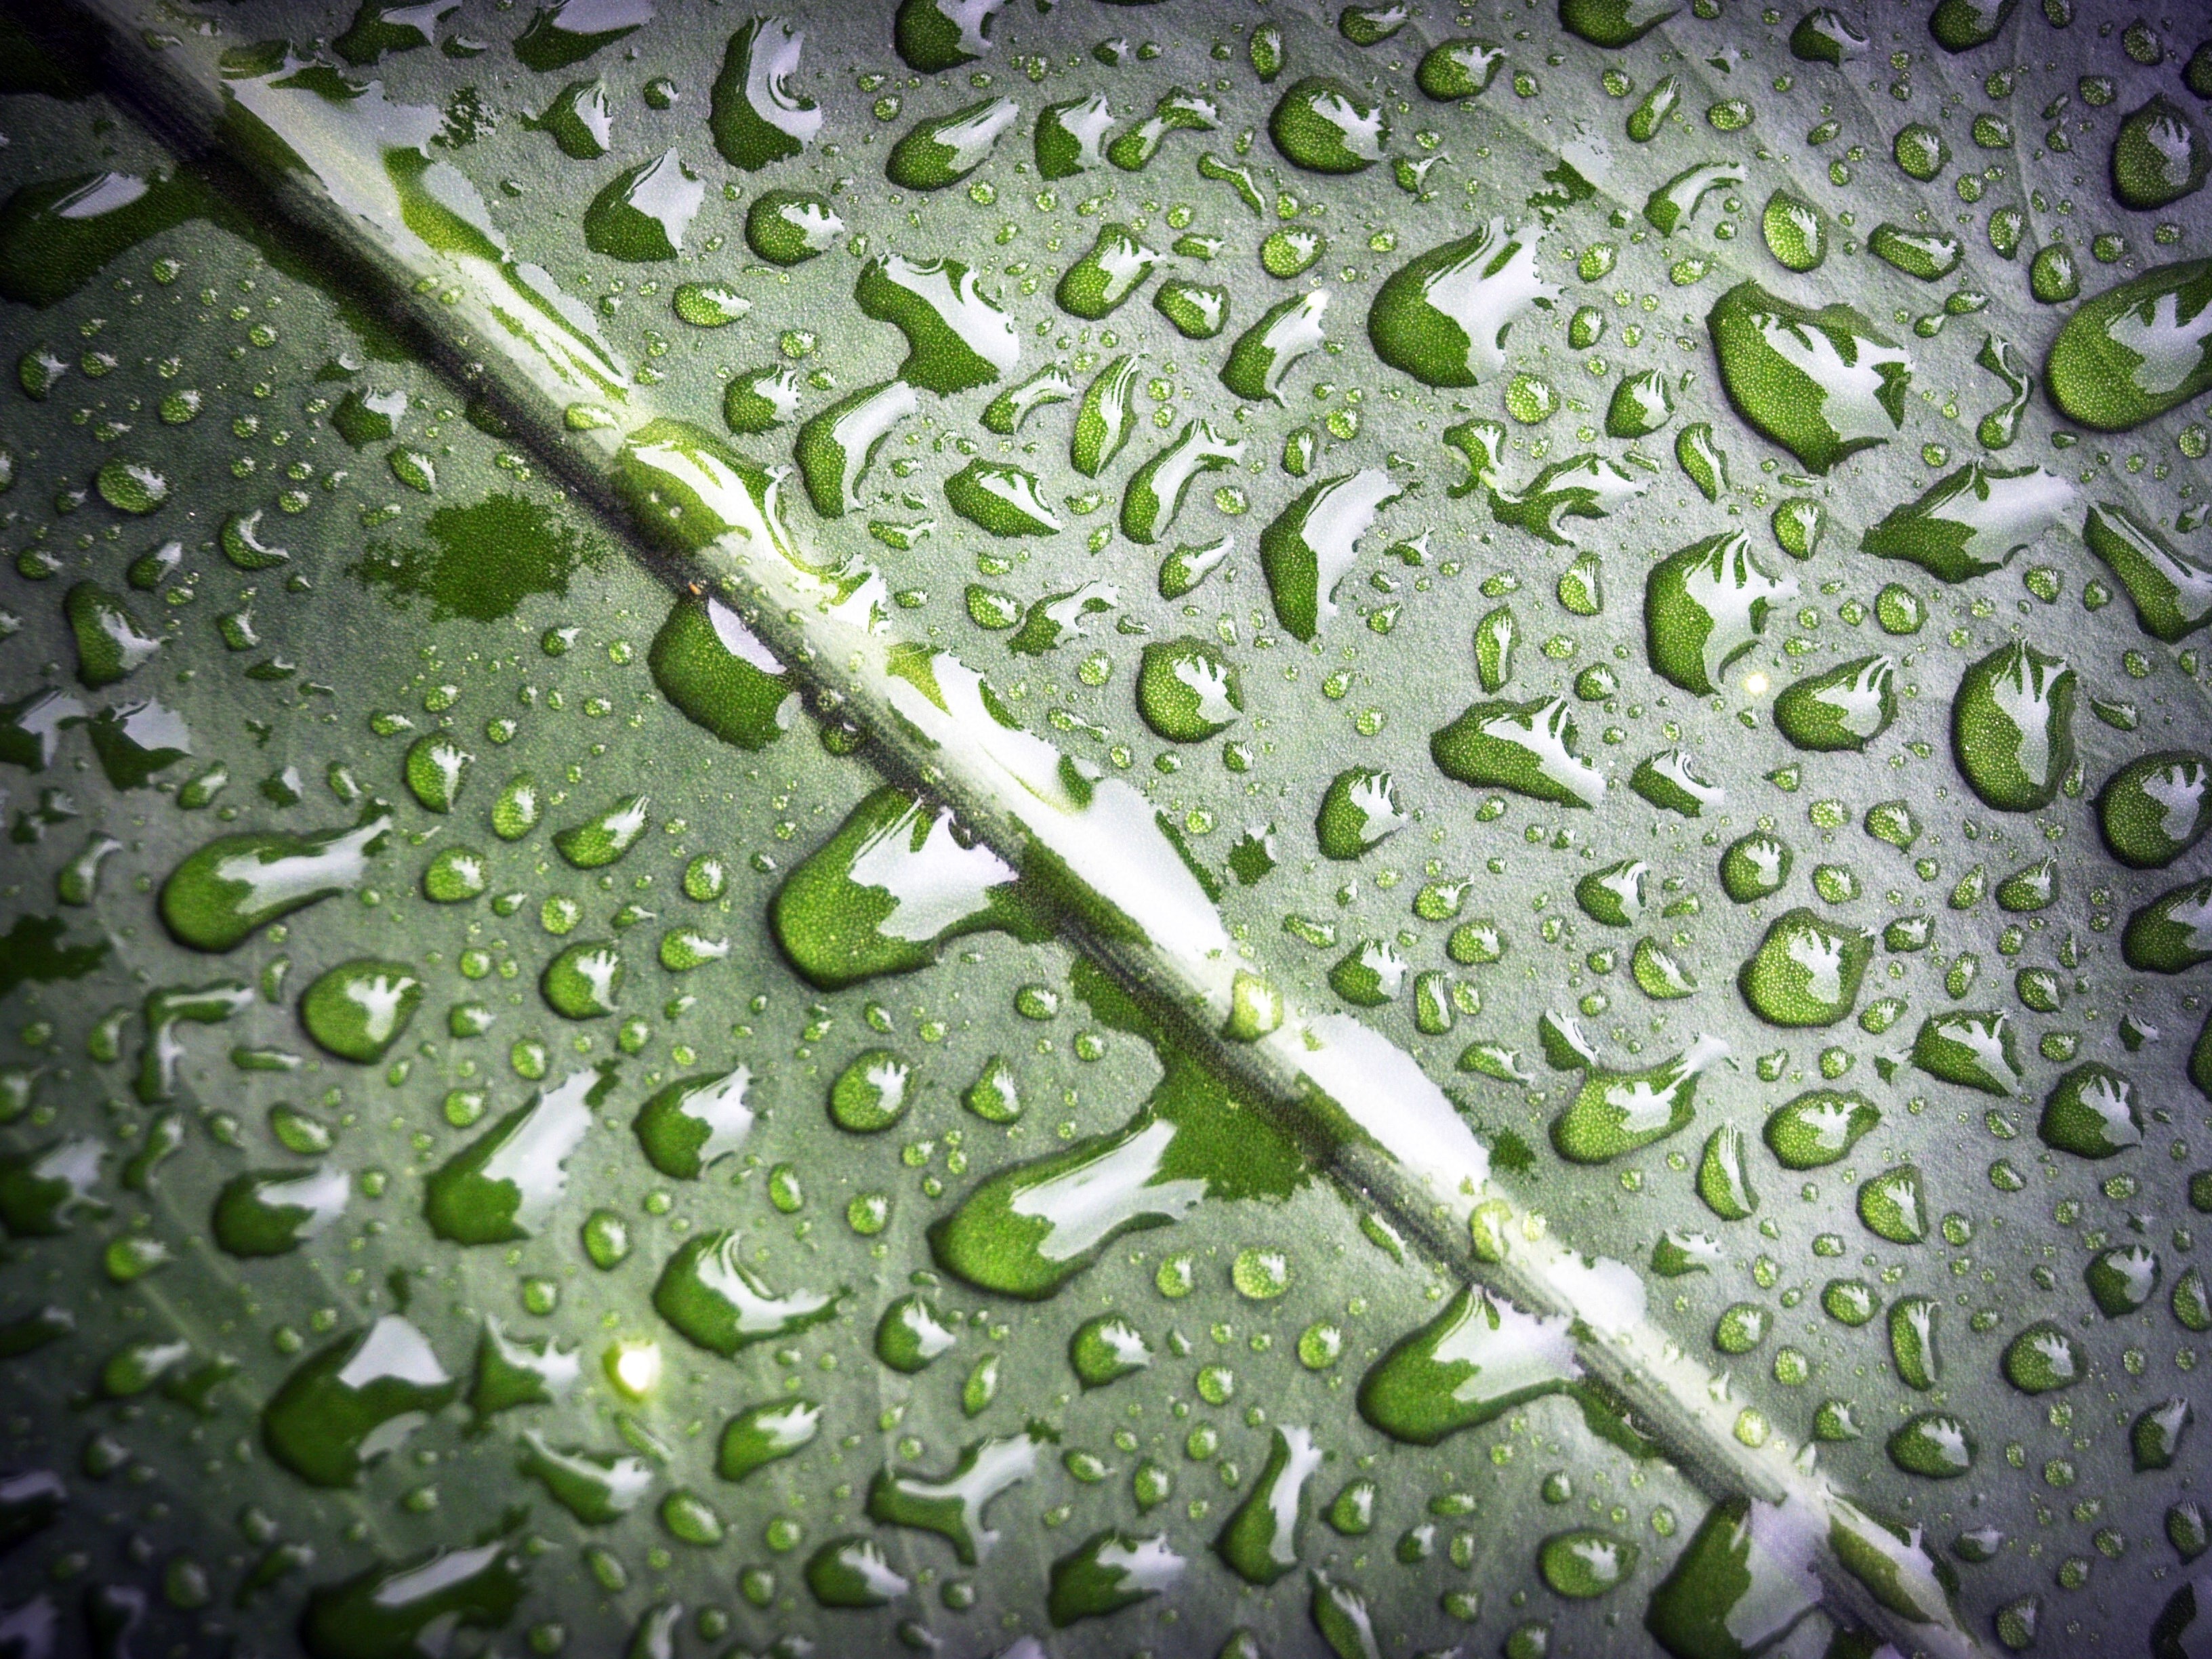
water, nature, grass, branch, drop, dew, plant, texture, leaf, flower, wet, green, macro, natural, fresh, botany, closeup, close, vein, life, freshness, close up, background, droplets, up, wonderful, moisture, macro photography, plant stem